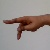
The image shows a hand gesture representing the letter 'P' in Indian Sign Language.